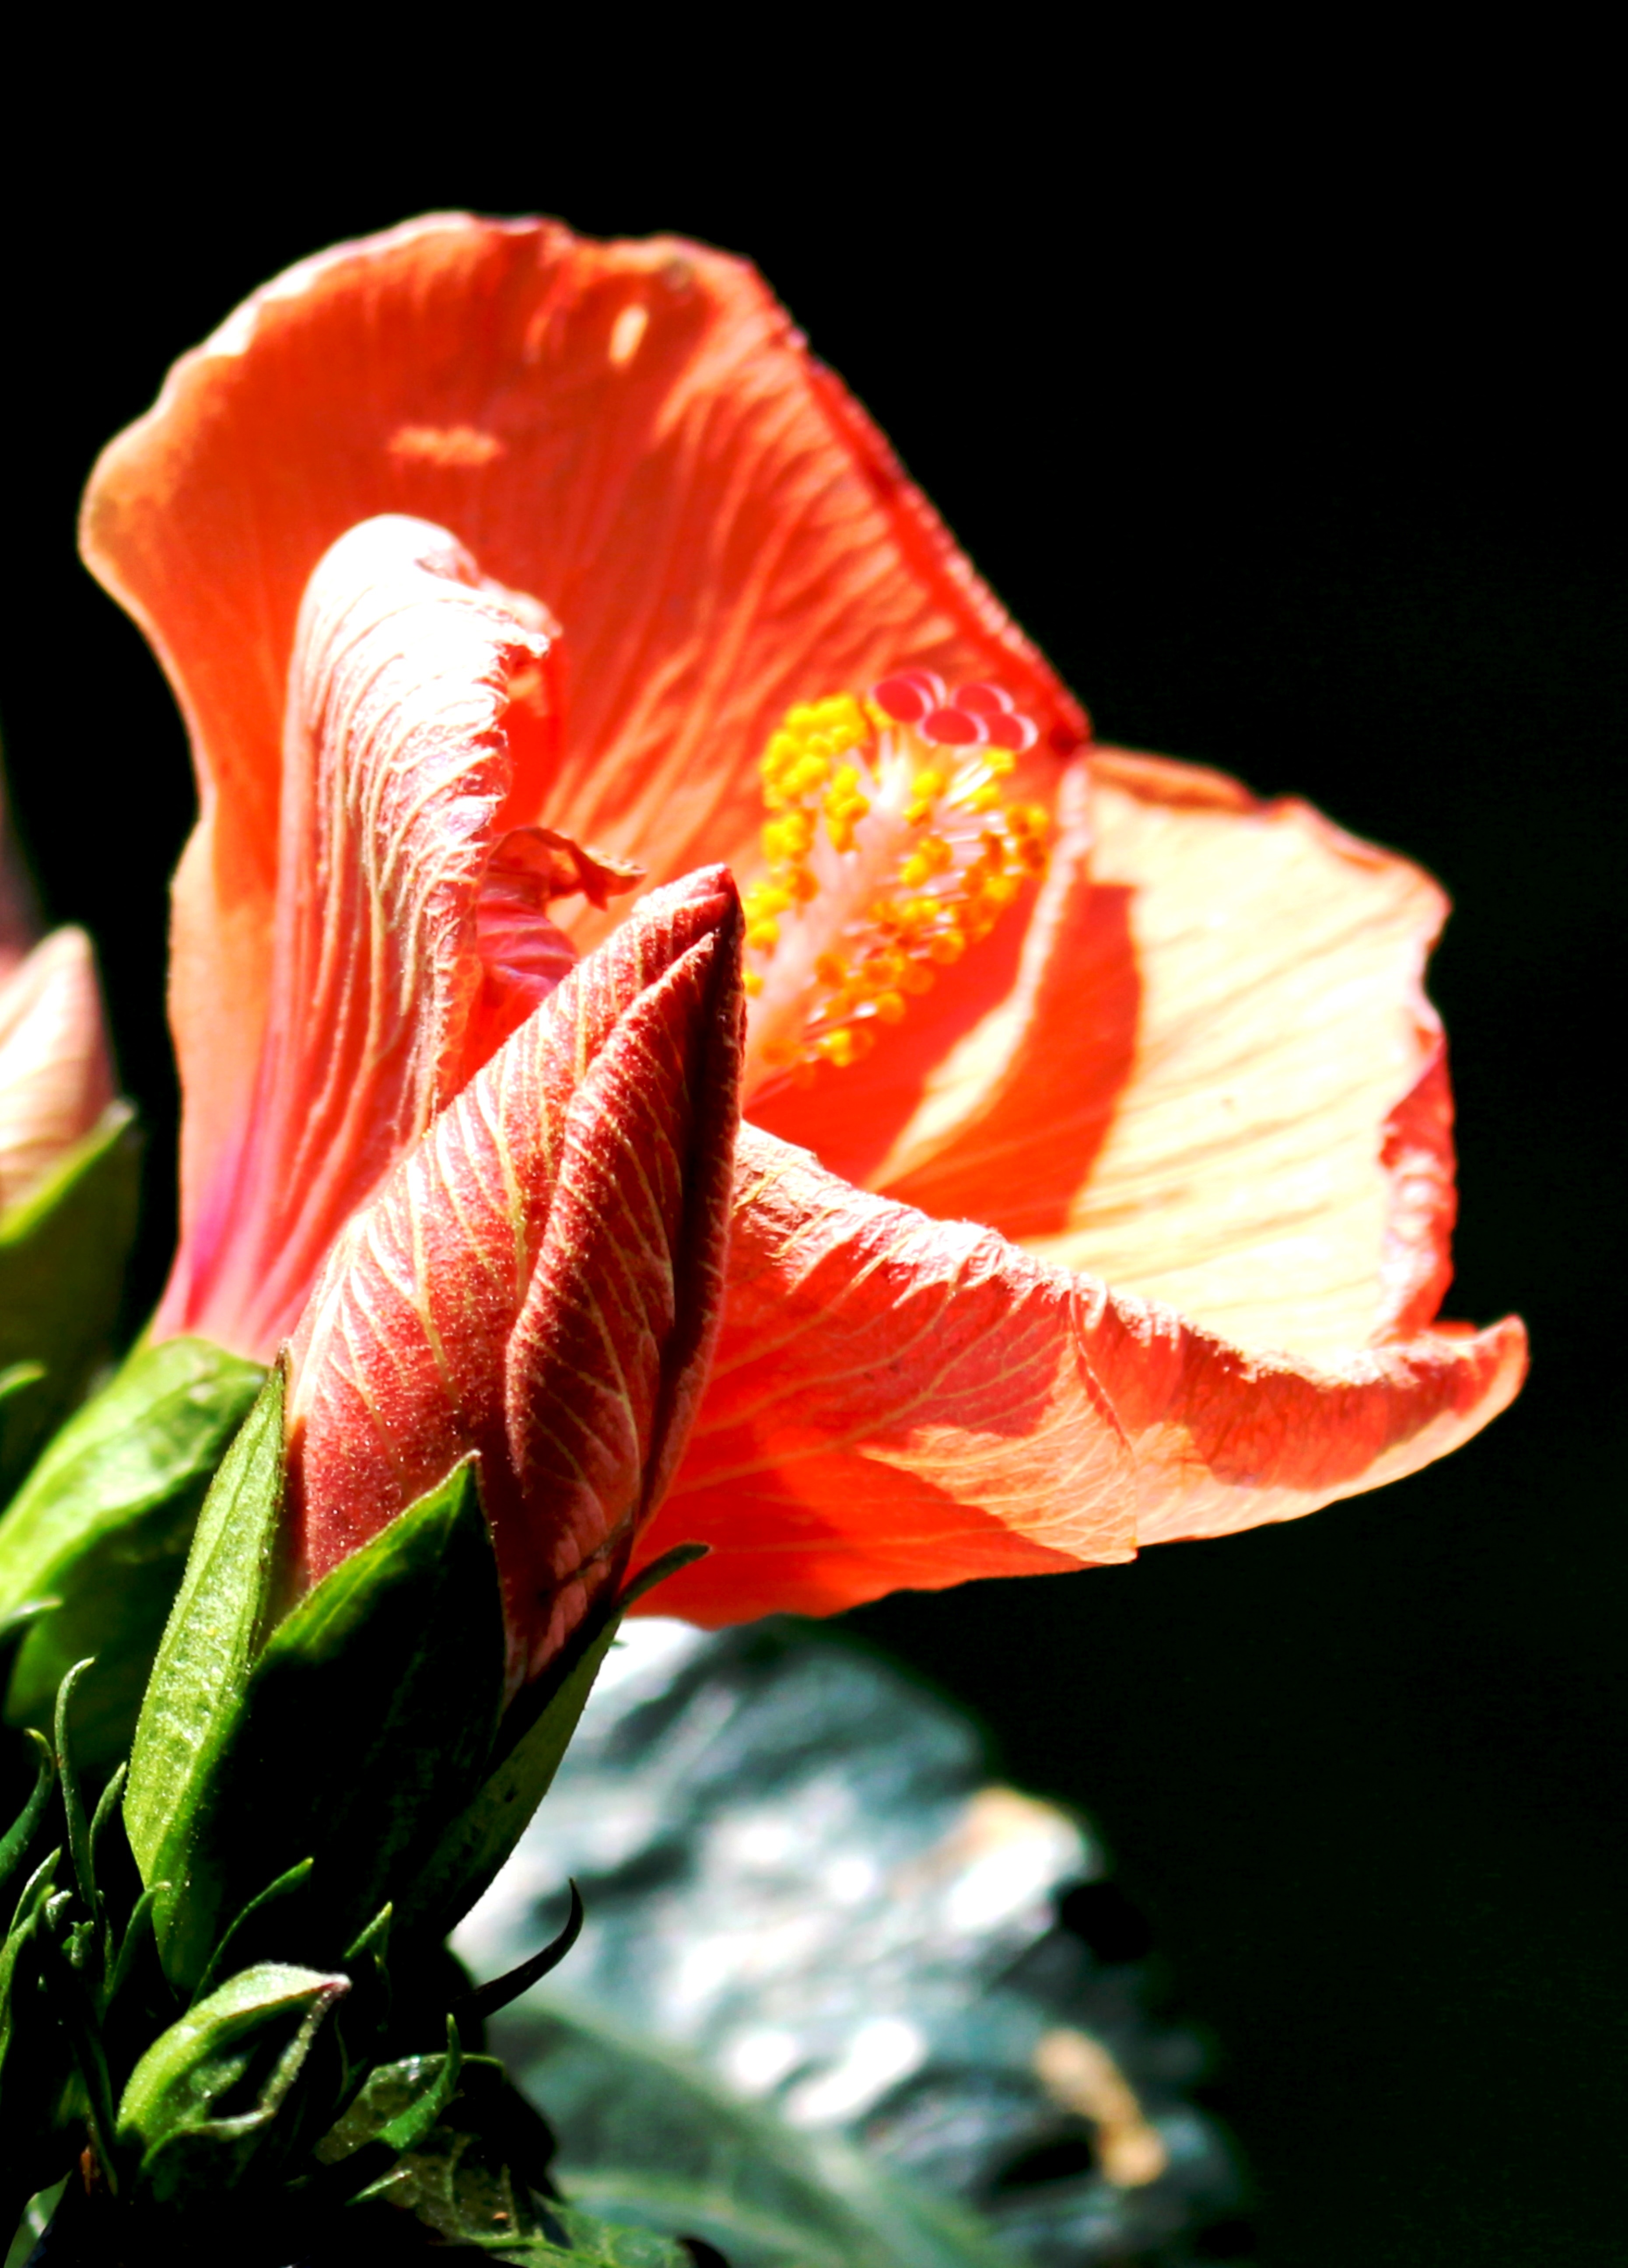
plant, photography, leaf, flower, petal, red, close, flora, flowers, close up, hibiscus, macro photography, flowering plant, plant stem, land plant, canna family